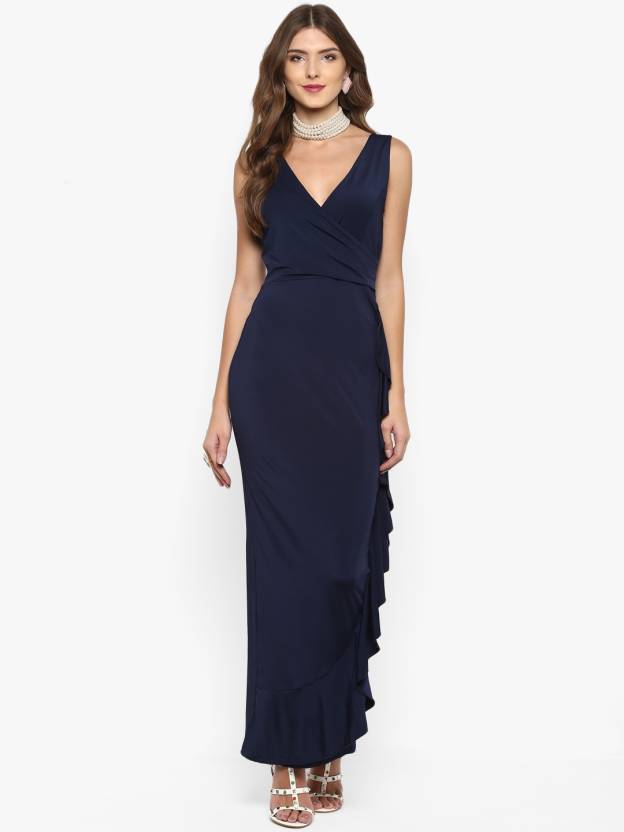
Product: Women Bodycon Dark Blue Dress
Price: ₹899
Colors: Dark Blue